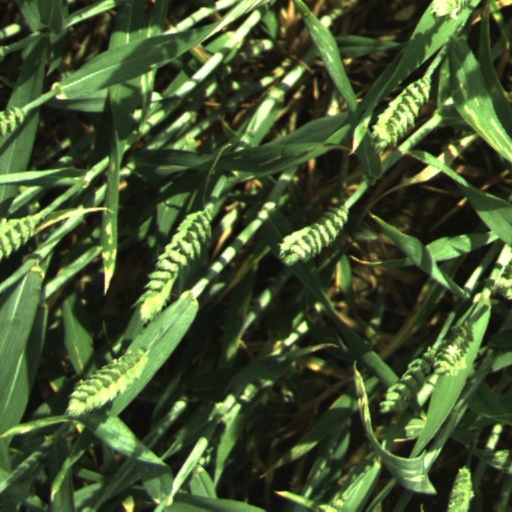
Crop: wheat